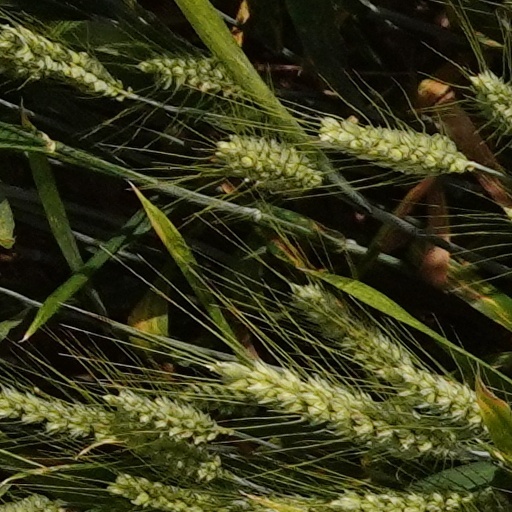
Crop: wheat